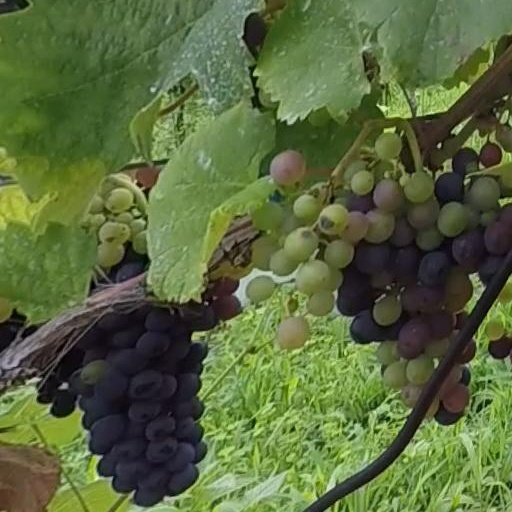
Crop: grape